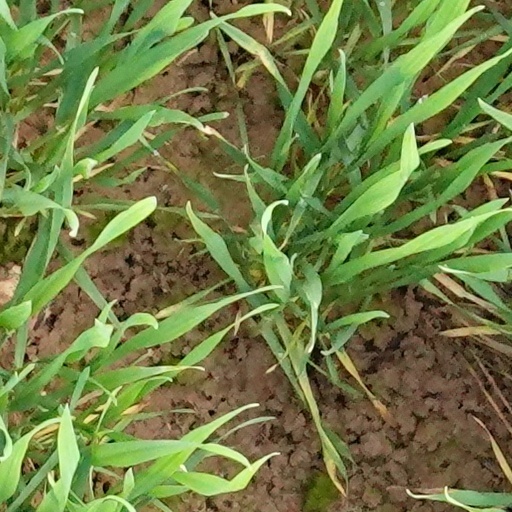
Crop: wheat